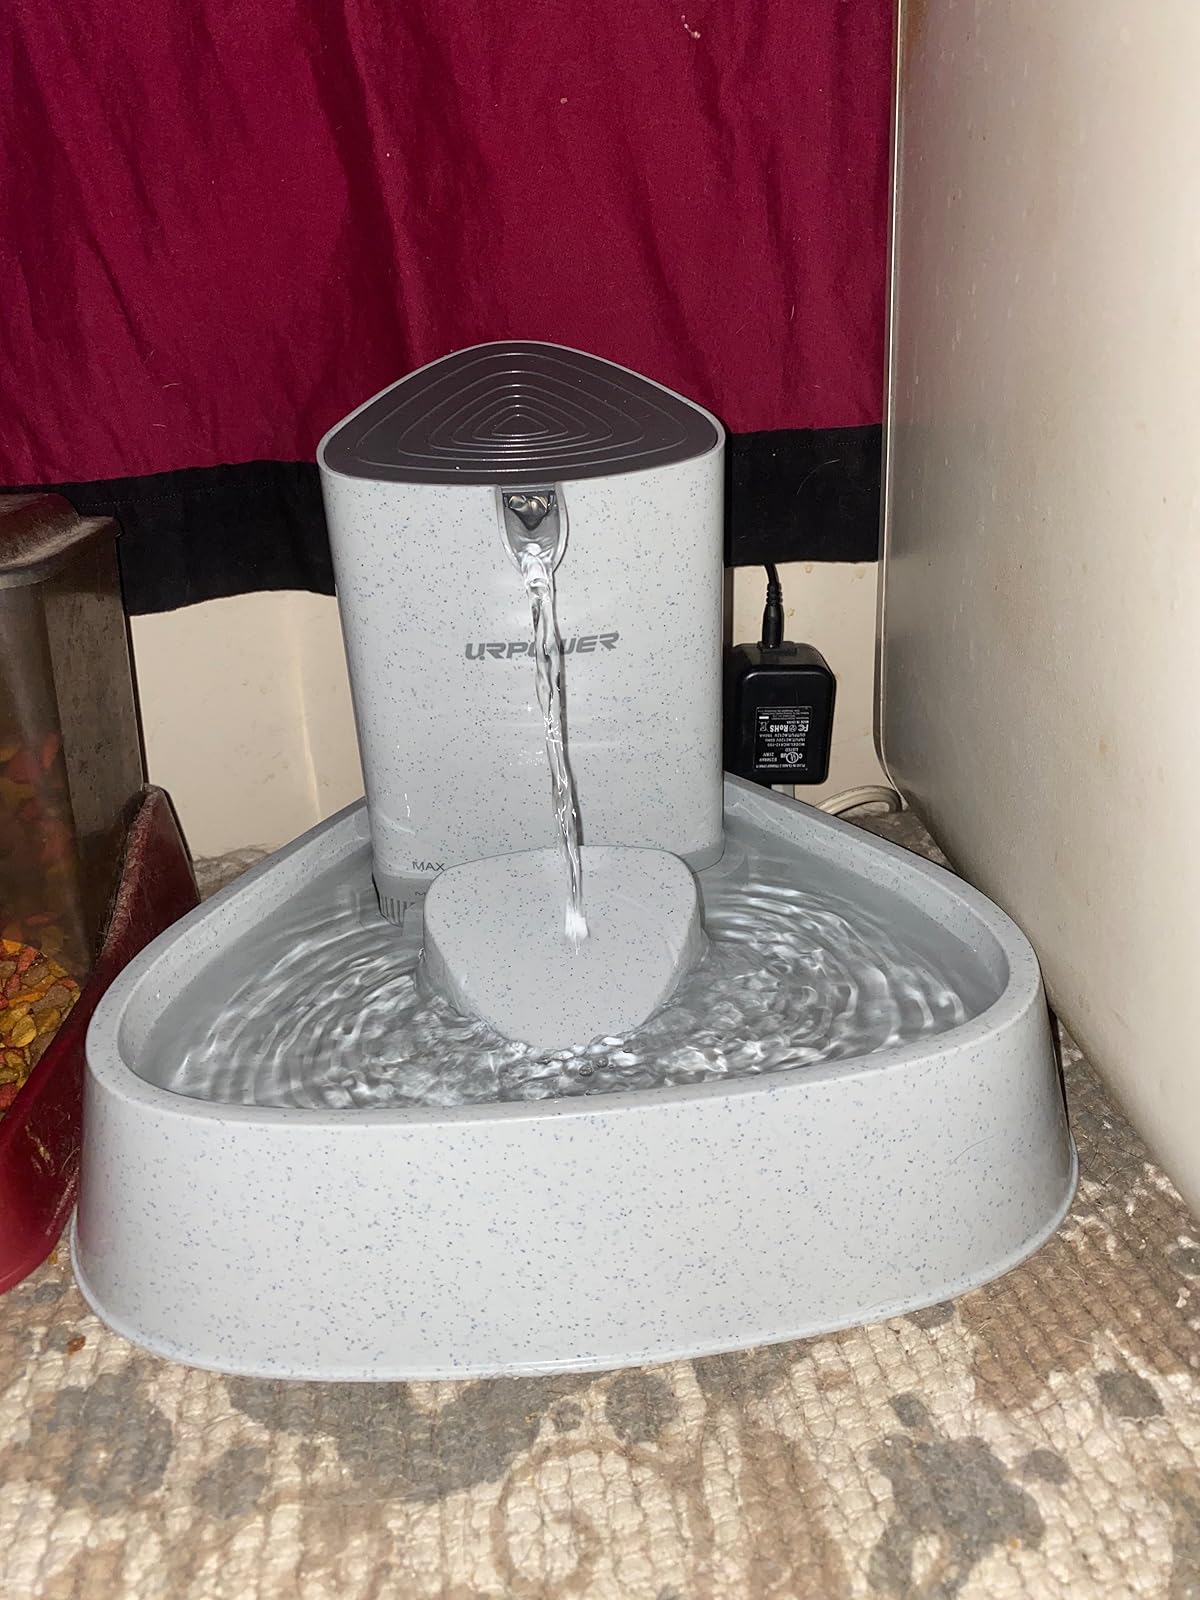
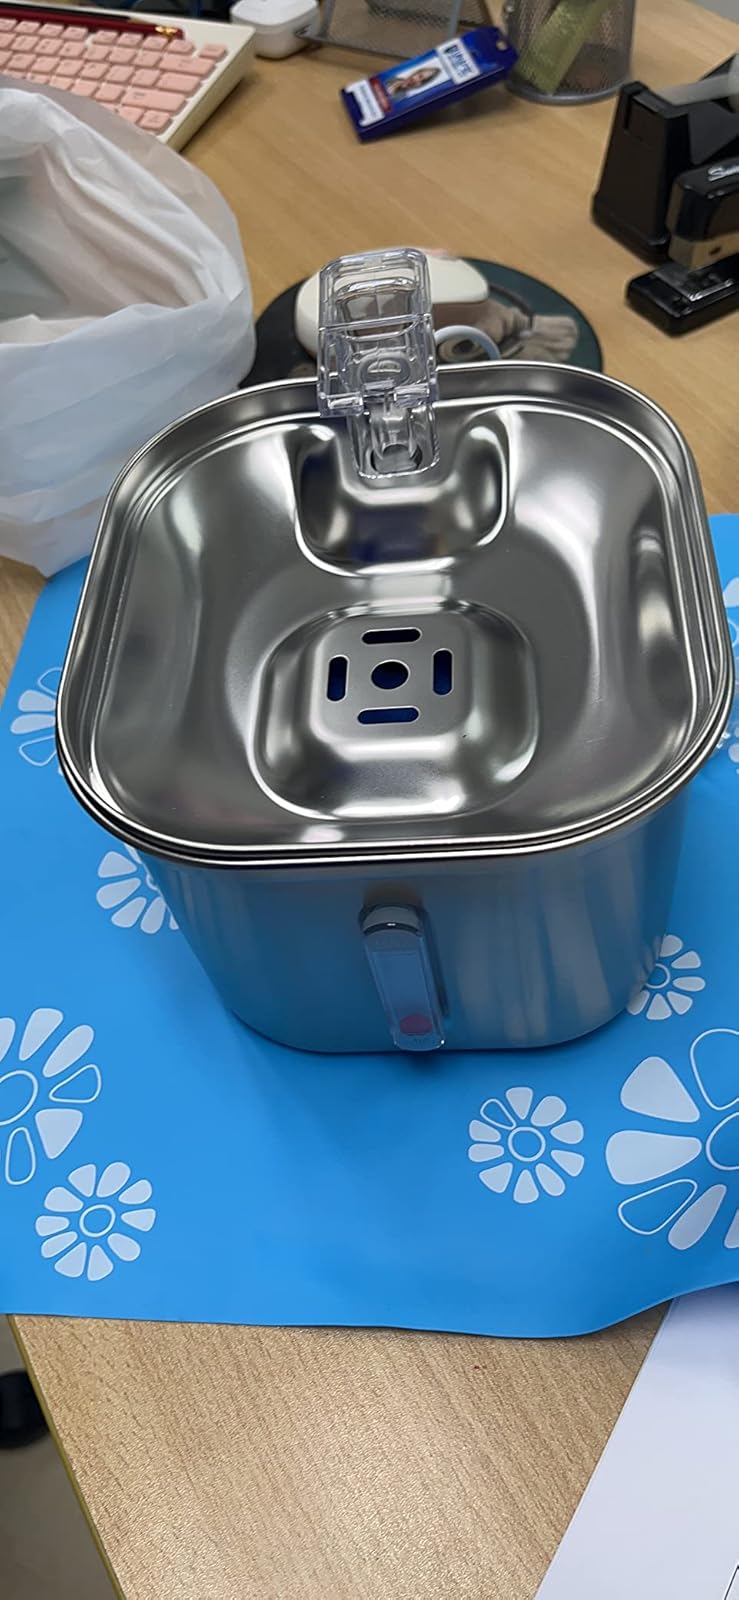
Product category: items_bowl
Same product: no